2023 State Opening of Parliament

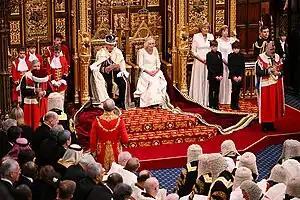
King Charles III and Queen Camilla sitting in the House of Lords

A State Opening of the Parliament of the United Kingdom took place on 7 November 2023 when King Charles III opened the fourth session of the Parliament elected in 2019, which was the last before the 2024 general election. Charles III delivered the King's Speech, his first as monarch, and set out the UK government's legislative programme for the following parliamentary session.